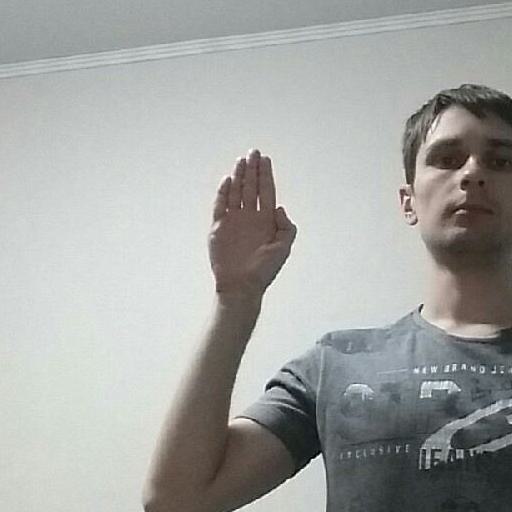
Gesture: stop